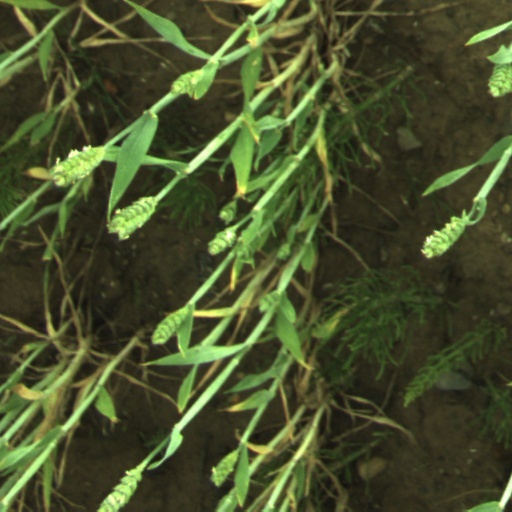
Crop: wheat